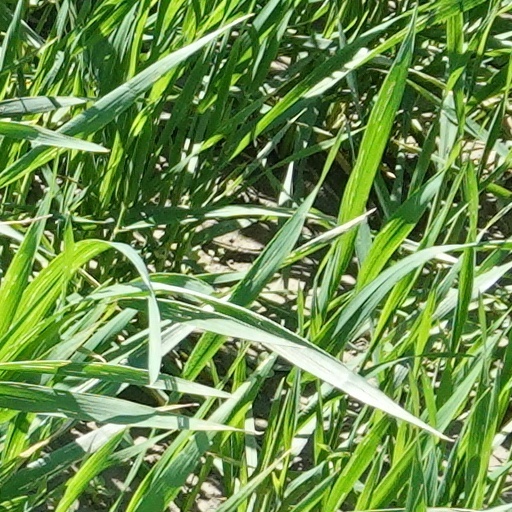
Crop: wheat